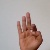
The image shows a hand gesture representing the letter 'F' in Indian Sign Language.